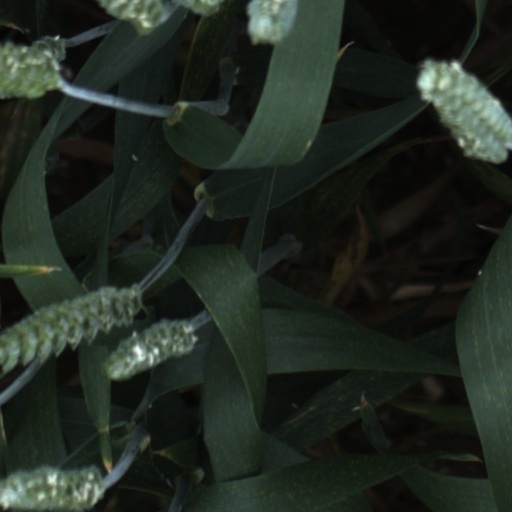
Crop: wheat